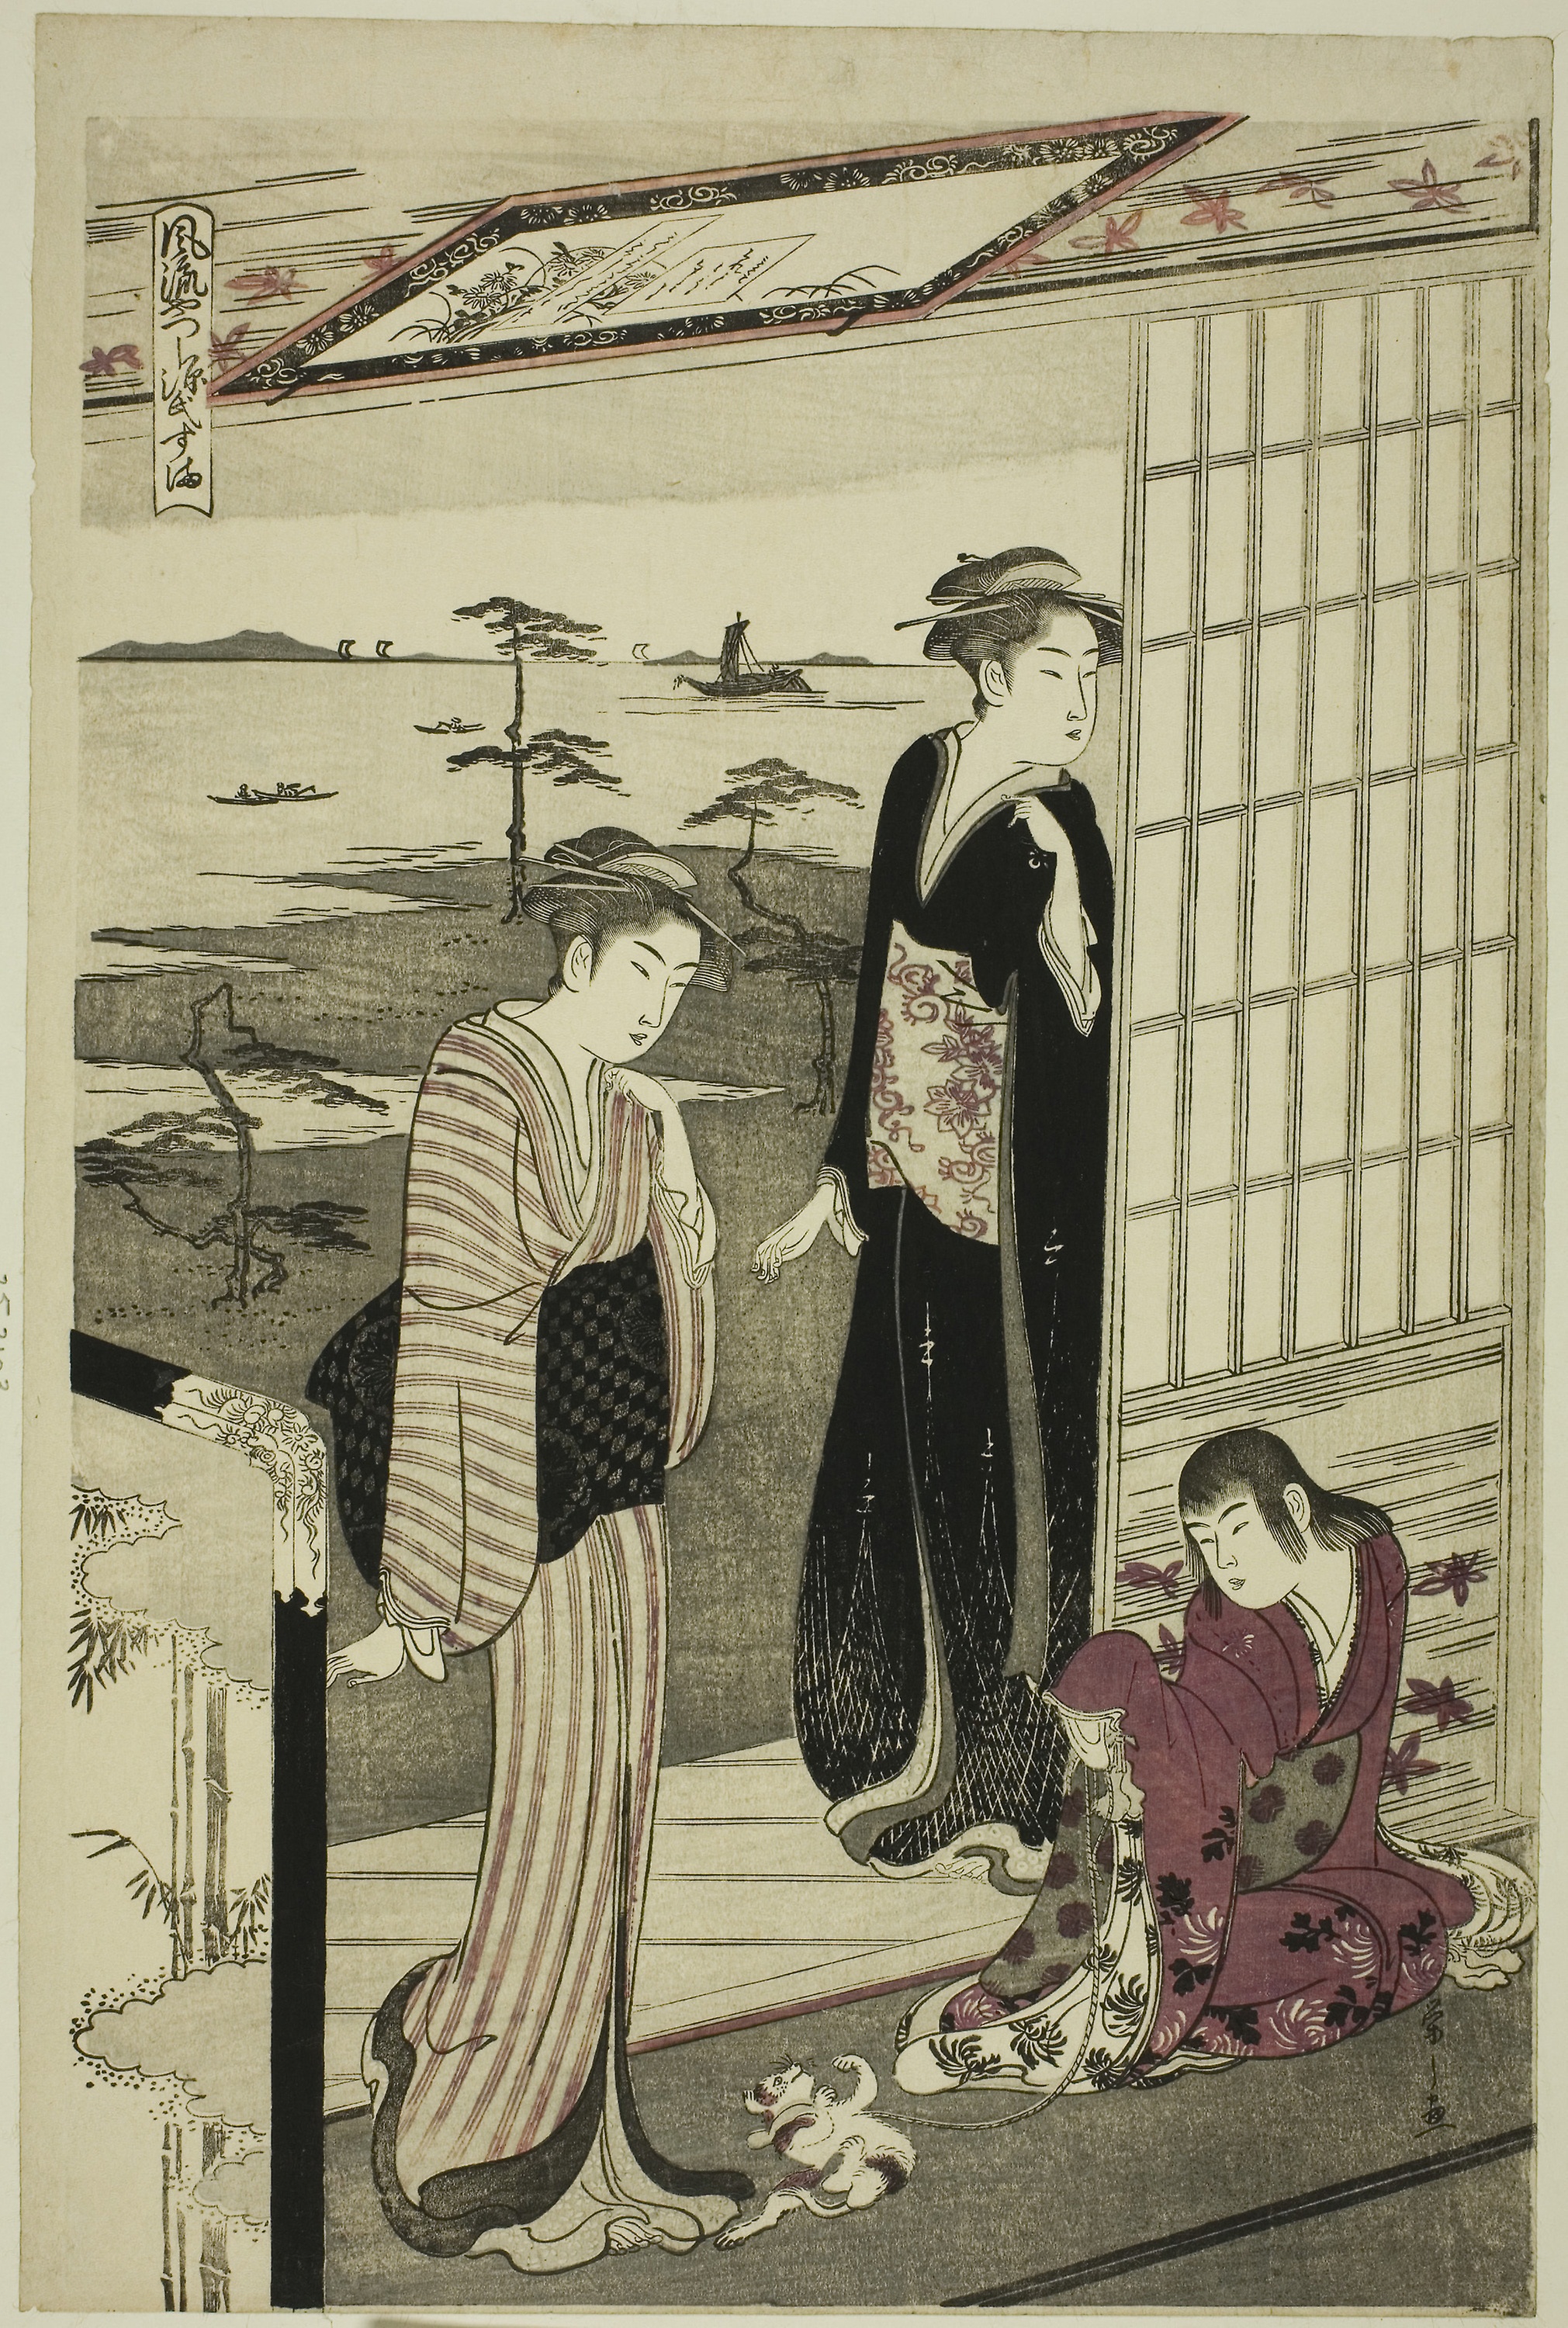
cartoon, illustration, painting, art, style